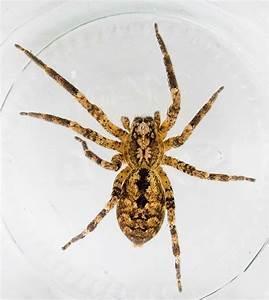
spider